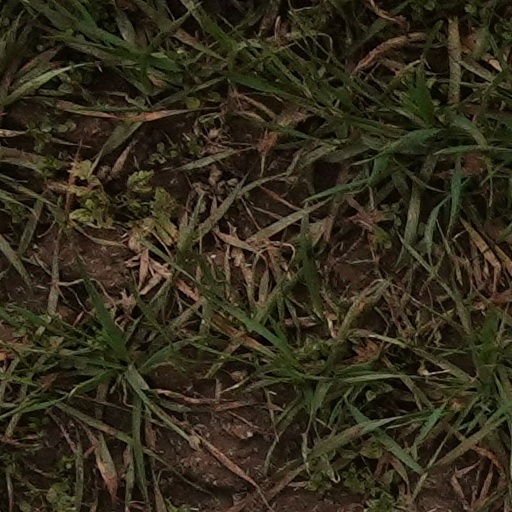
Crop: wheat